Trick or Treatment?

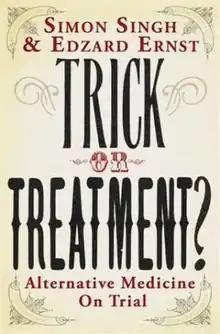
Cover of the first edition

Trick or Treatment? Alternative Medicine on Trial (North American title: Trick or Treatment: The Undeniable Facts about Alternative Medicine) is a 2008 book by Simon Singh and Edzard Ernst. The book evaluates the scientific evidence for alternative medicines such as acupuncture, homeopathy, herbal medicine, and chiropractic, and briefly covers 36 other treatments. It finds that the scientific evidence for these alternative treatments is generally lacking. The authors concluded that homeopathy is merely a placebo.